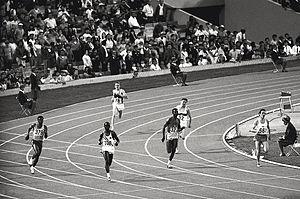
L'épreuve du 400 mètres masculin aux Jeux olympiques de 1968 s'est déroulée du 16 au 18 octobre 1968 au Stade olympique universitaire de Mexico, au Mexique. Elle est remportée par l'Américain Lee Evans qui établit un nouveau record du monde en 43 s 86.